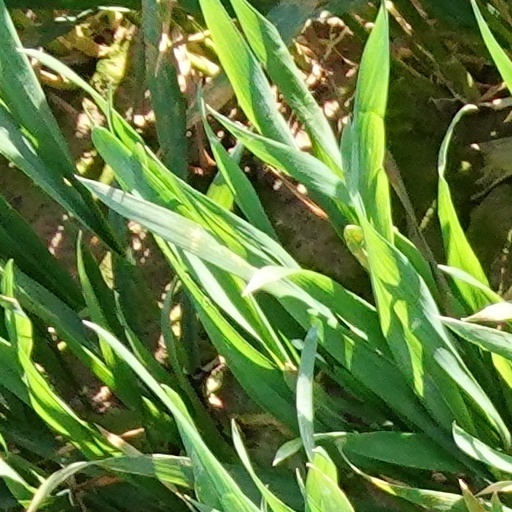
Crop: wheat